Kane Kalas

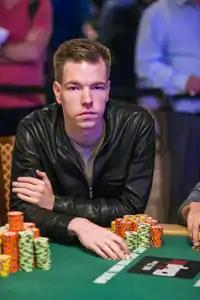
Kalas playing poker

Kalas starting playing online poker professionally under the handle "NASCAR_1949" during his freshman year of college in 2008. Between then and Poker Black Friday, Kalas competed in the largest cash games that have ever run online. He was a regular in Full Tilt Poker's Rail Heaven $500/$1000 No-limit Hold 'em games. During this time, Kalas made poker training videos for Pokernews Strategy, which later changed its name to Poker Phenoms.